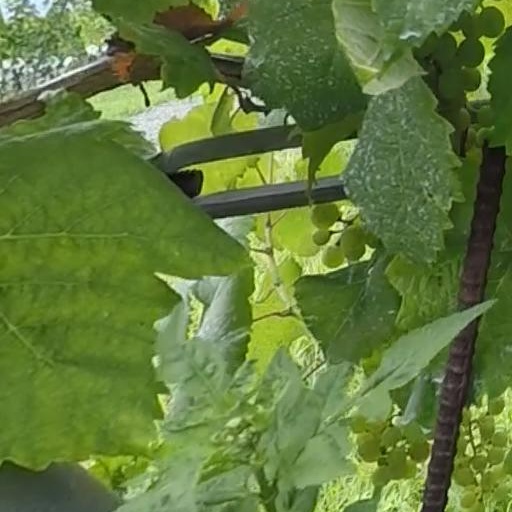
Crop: grape